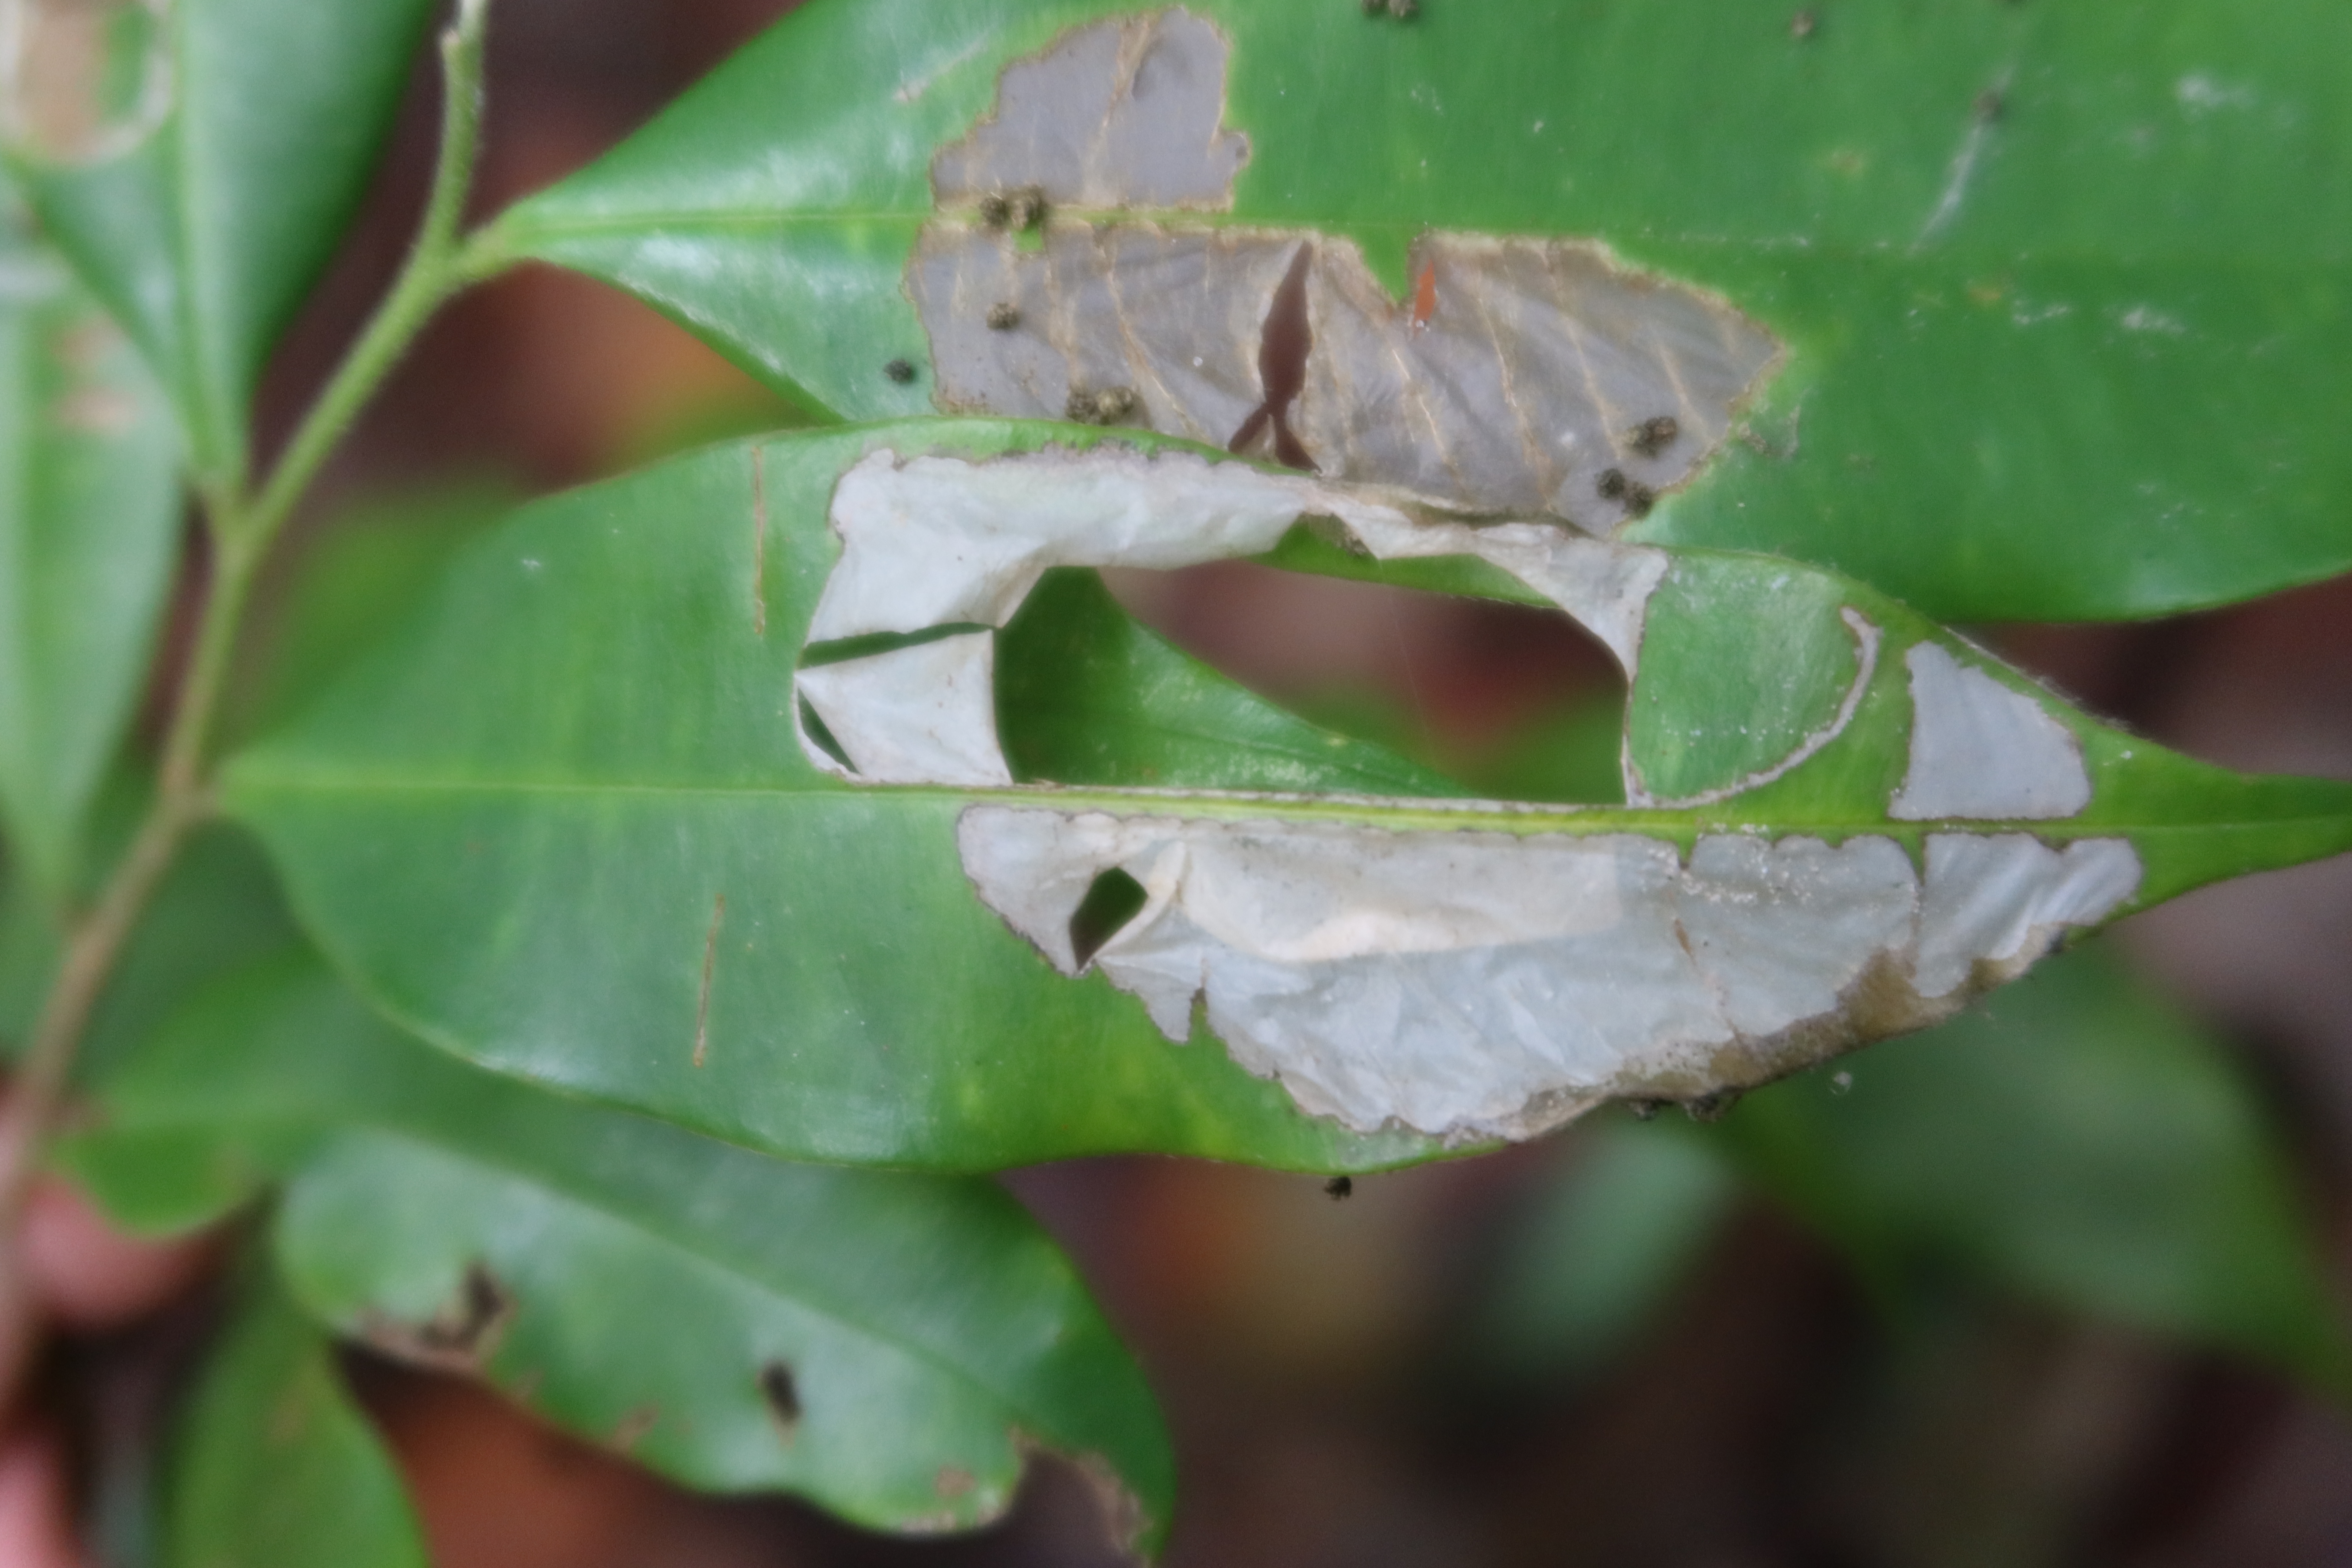
Label: Translucent lesion